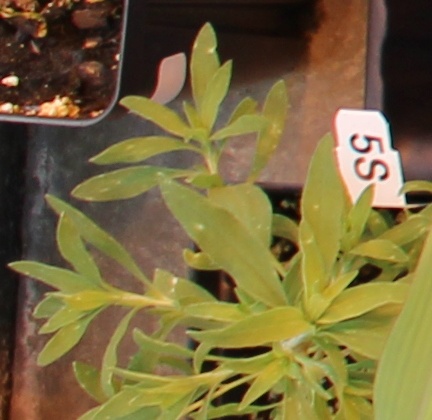
Label: Kochia